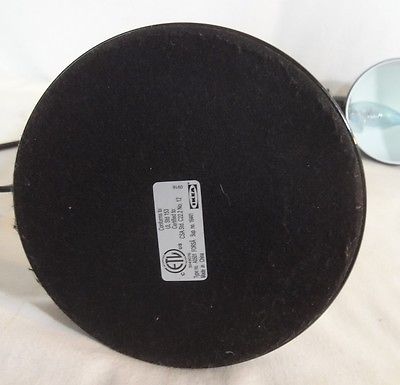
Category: lamp